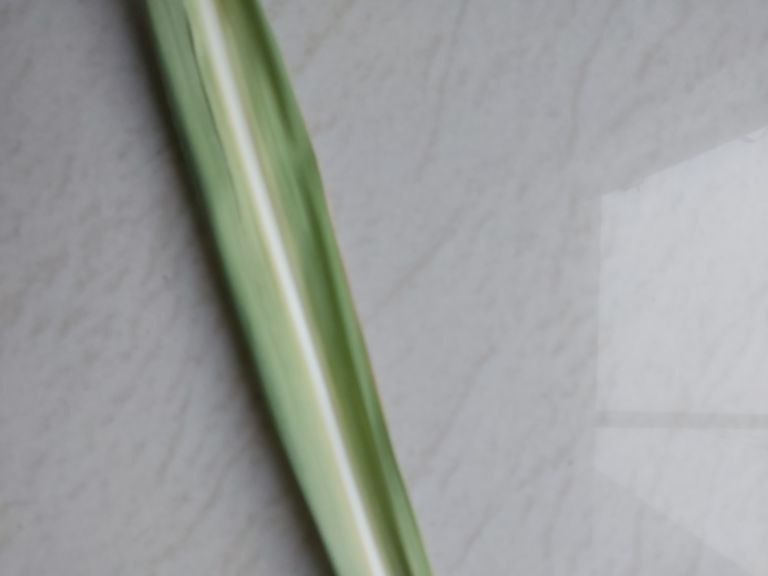
Label: Yellow Leaf